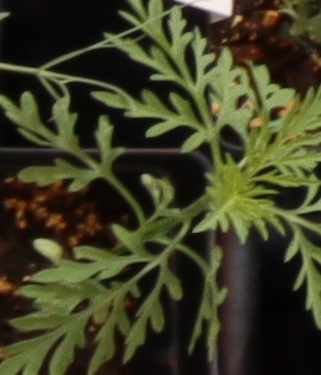
Label: Ragweed